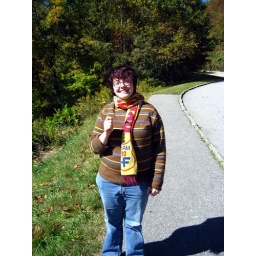
Dana's yellow flower. Hard to see, as it blends into the grass in the background.